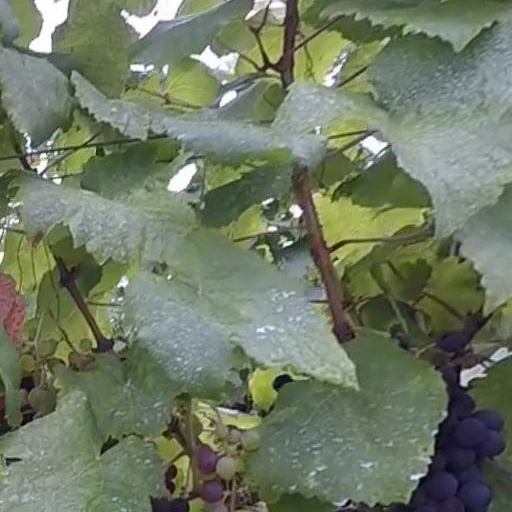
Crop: grape